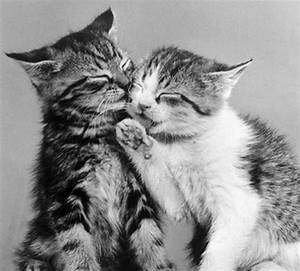
Label: cat